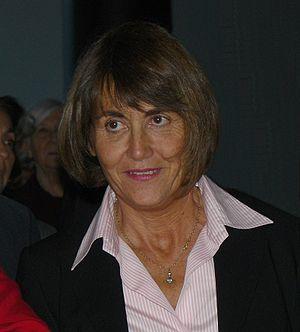
Christine Albanel, ministre de la Culture du gouvernement de François Fillon, lors d'une visite ua musée du Quai Branly, le 28 novembre 2008
Christine Albanel, née le 25 juin 1955 à Toulouse, est une femme politique et femme de lettres française.
Cet article présente la liste des ministres de la Culture et la liste des ministres de la Communication. Les deux attributions sont liées ensemble entre 1997 et 2017.